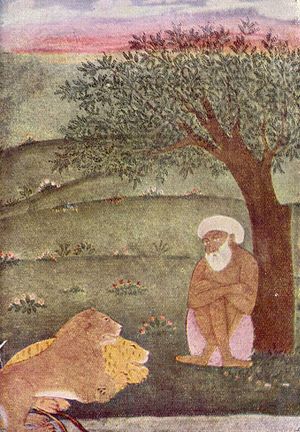
Dervish
Dervish med løve og tiger, maleri fra Mogultiden, c. 1650.
En dervish er en person som lever et asketisk liv og har opnået tarika indenfor en sufi-orden eller alevisme. Dervish betyder «fattig» på samme måde som det arabiske ord fakir, og betegner ydmyghed og enkelhed i forholdet til Allah, ikke nødvendigvis materiel fattigdom.